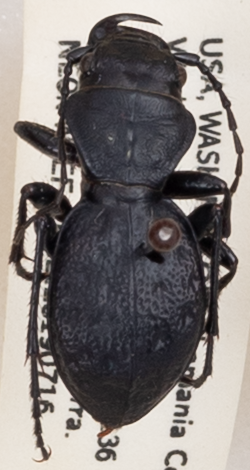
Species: Omus dejeanii
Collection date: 2019-07-16
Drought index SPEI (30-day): -0.138
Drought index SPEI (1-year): -1.834
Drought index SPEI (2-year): -2.09